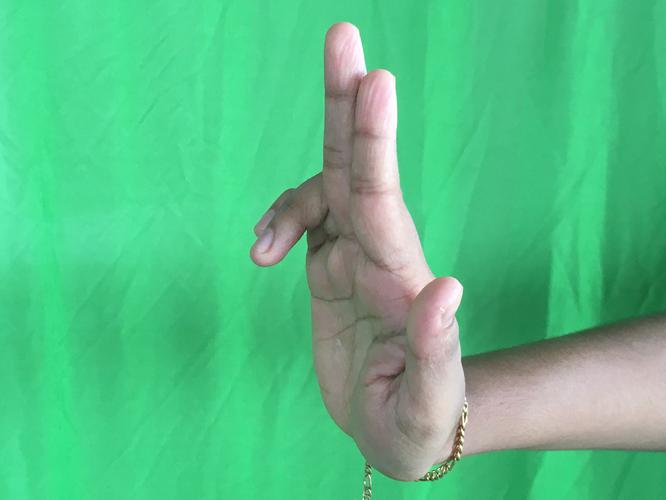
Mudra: Ardhapathaka
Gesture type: single_hand